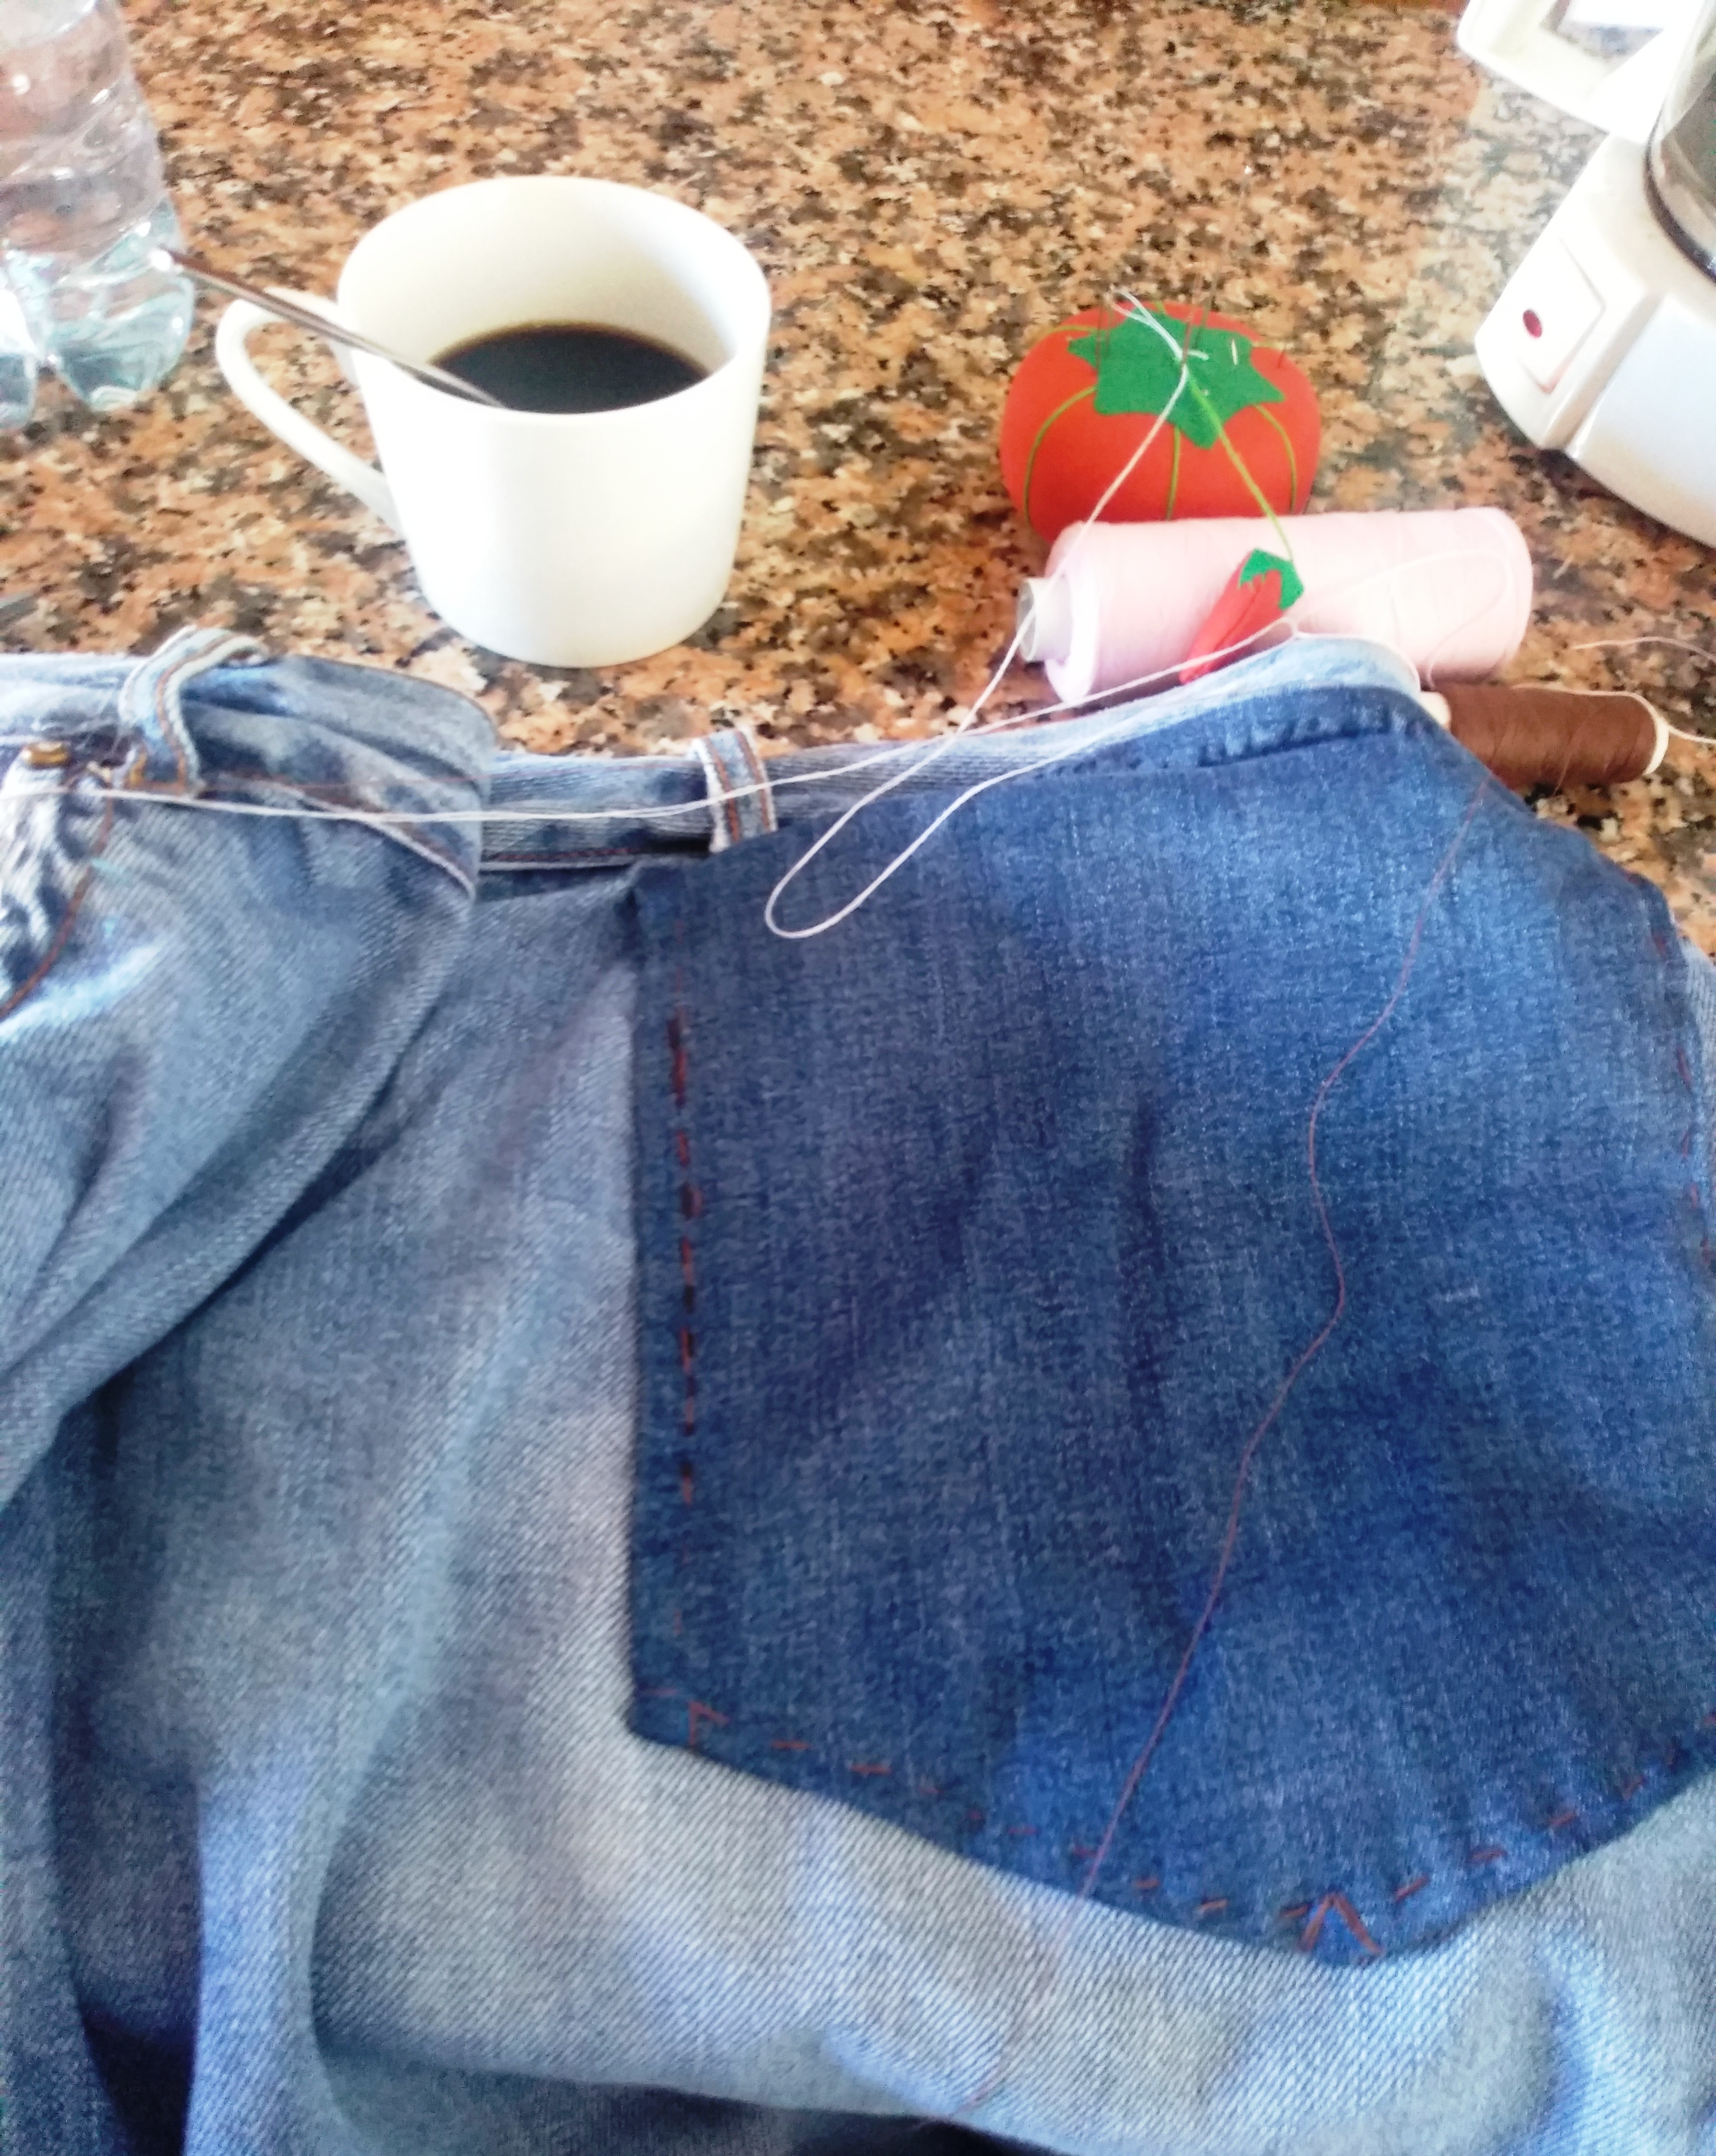
coffe, summer, blue, denim, jeans, textile, outerwear, product, material, electric blue, pattern, trousers